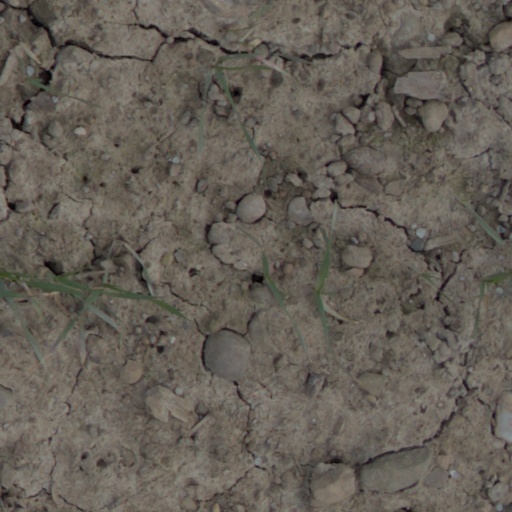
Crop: wheat